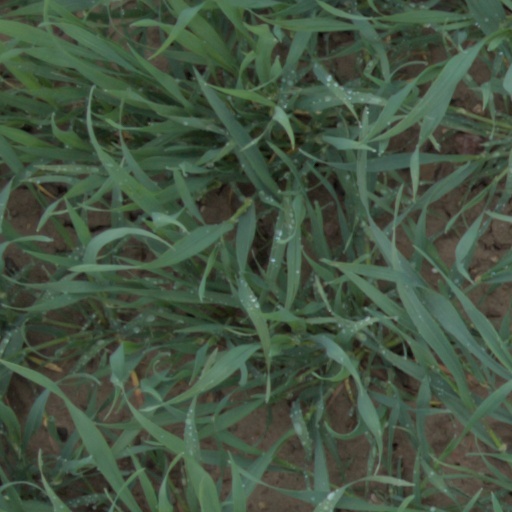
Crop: wheat